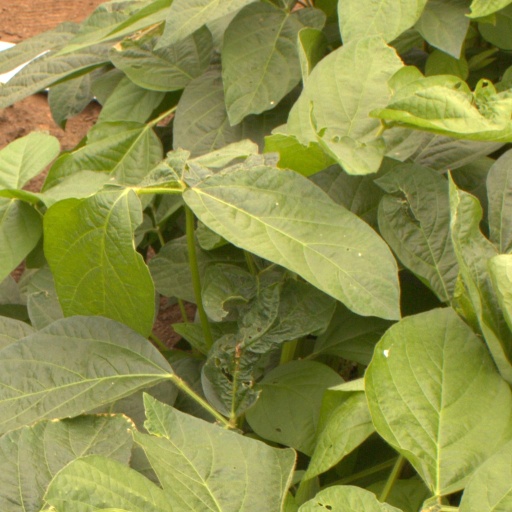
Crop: soybean